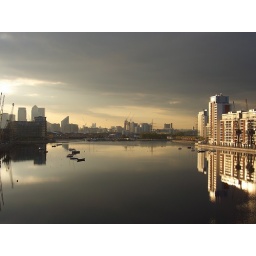
Right smack in the middle is a little plane flying a banner.